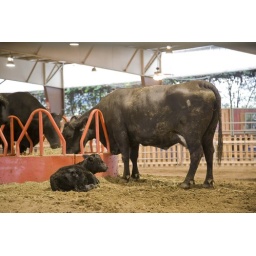
A mother and her baby calf are to be seen at the L.A. County Fair in the big red barn